Heath Miller (actor)

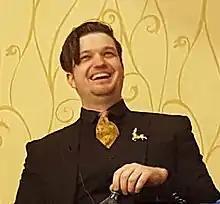
Miller at Readercon in 2016

Heath Miller is an Australian actor. His first job was as a thirteen year old on the TV series "Ship to Shore", appearing in the first two series. He has appeared on stage in multiple productions such as Romeo in "Romeo and Juliet" for Deckchair Theatre's Sheakespear in the Park at Kings Park, WA, in "Thieving Boy" for Fly On The Wall Theatre, in X-Stacy for the Black Swan Theatre Company, and Sex, Drugs and Self-Control at Rechabite Hall, Perth He has narrated audio books such as "Space Opera" which won the AudioFile Earphones Award in 2018 for Best Audiobook.